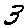
Label: 3